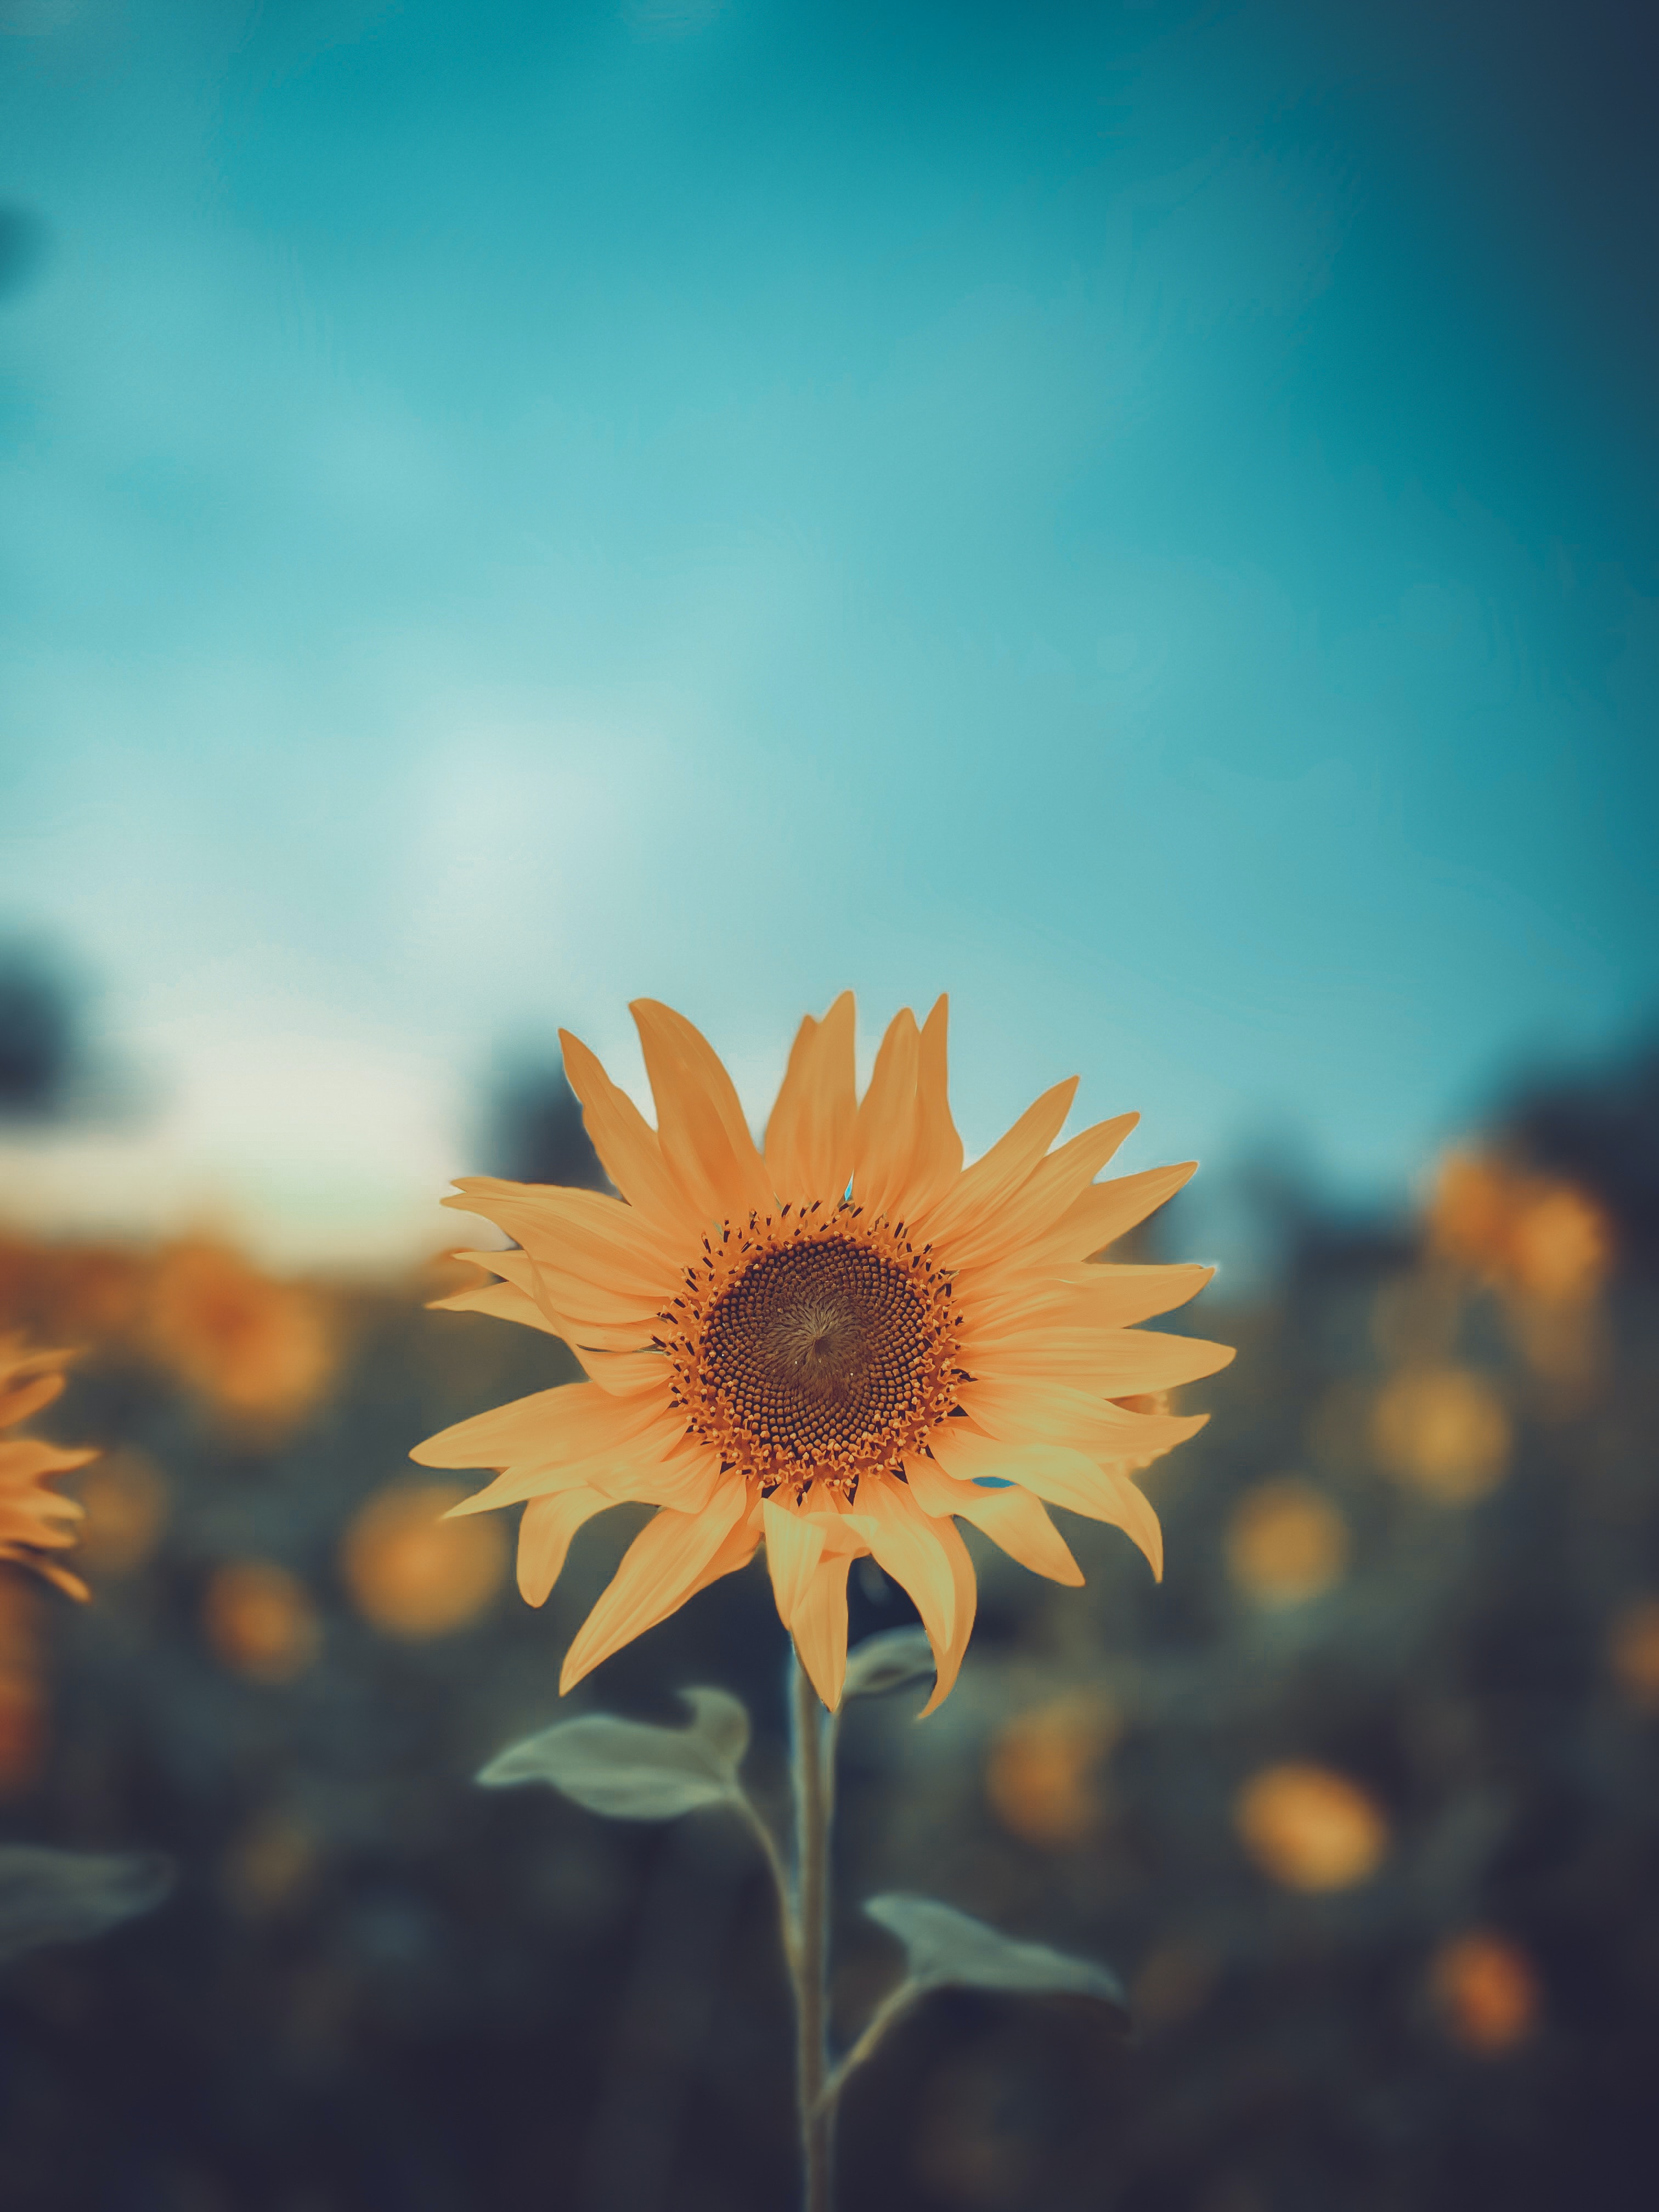
flower, plant, sky, petal, sunlight, natural landscape, herbaceous plant, cloud, happy, landscape, flowering plant, annual plant, grass, horizon, close up, daisy family, pollen, macro photography, prairie, Pedicel, field, still life photography, plant stem, liquid, sunflower, symmetry, wildflower, evening, grassland, agriculture, backlighting, asterales, People in nature, Forb, art, still life, circle